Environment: real
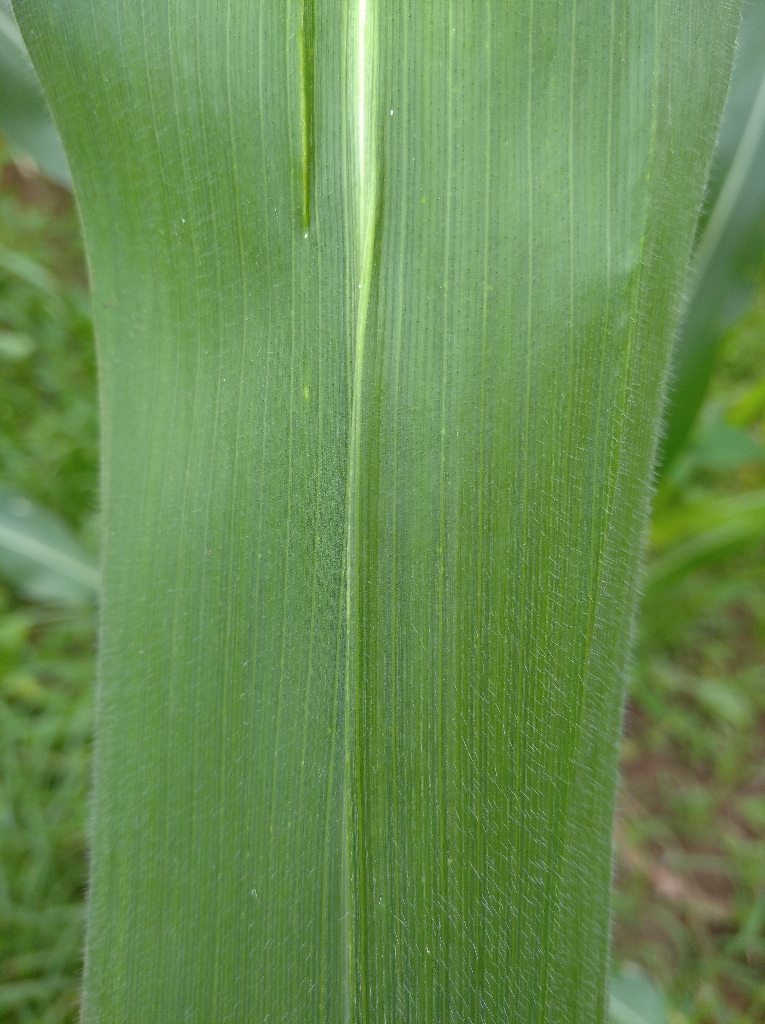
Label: healthy